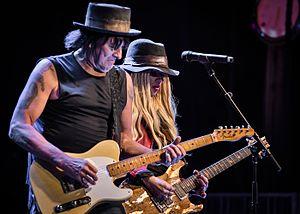
Richard « Richie » Stephen Sambora, né le 11 juillet 1959 à Perth Amboy dans le New Jersey aux États-Unis, est un guitariste, chanteur, producteur, parolier et compositeur américain. Il est principalement connu pour avoir été pendant 30 ans le guitariste du groupe de rock Bon Jovi. Sambora et le chanteur Jon Bon Jovi ont formé l'unité principale d'écriture des chansons pour ce groupe.